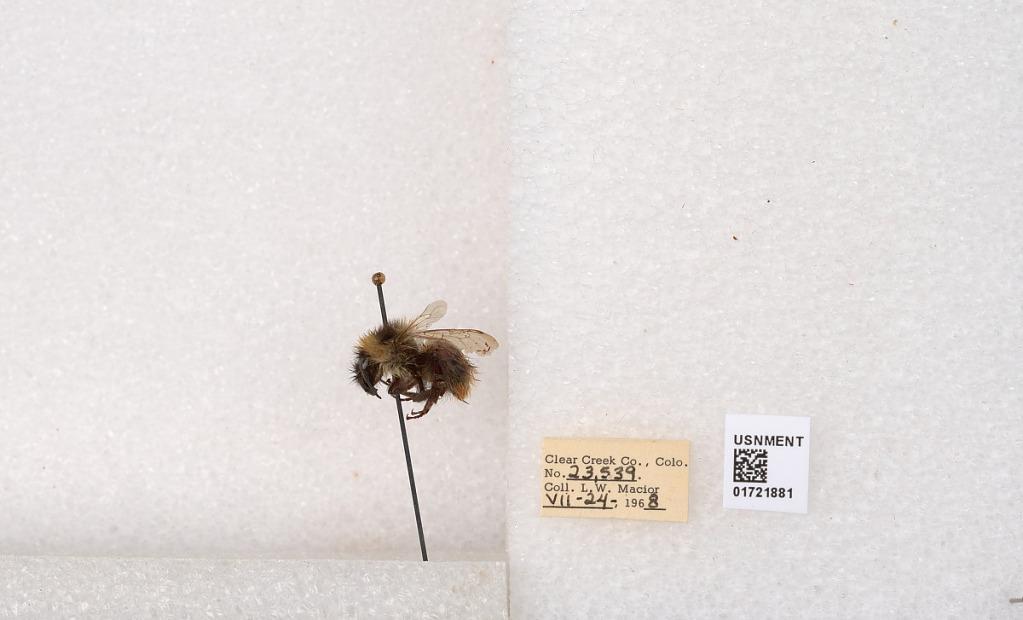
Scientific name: Bombus kirbyellus
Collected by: L. Macior
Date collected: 1968-7-24
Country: United States
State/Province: Colorado
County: Clear Creek
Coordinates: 39.6891, -105.644